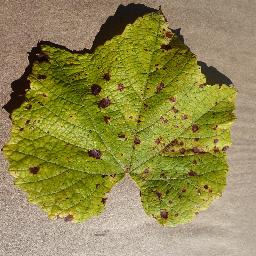
Label: Grape___Leaf_blight_(Isariopsis_Leaf_Spot)